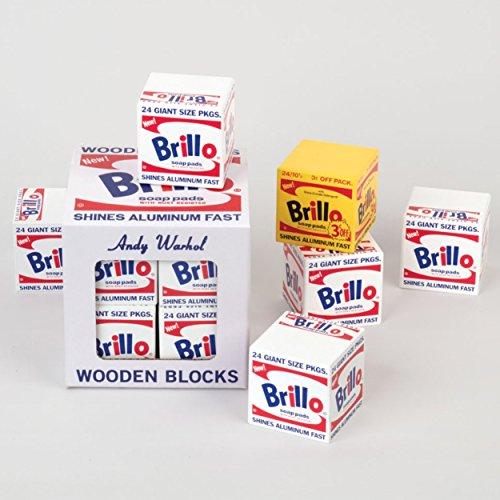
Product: Mudpuppy Andy Warhol Brillo Wooden Blocks - 8 Pieces, 7 White and 1 Yellow Brillo Box Sculptures, Perfect for Children and Adults Ages 2+
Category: Toys & Games | Building Toys | Stacking Blocks
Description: INSPIRED DESIGN: Inspired by Warhol's iconic red, white, and blue Brillo Box sculptures, this collectible boxed block set includes authentic detail that Warhol incorporated into his Brillo installations.
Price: $19.00
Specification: ProductDimensions:4.2x4.2x4.2inches|ItemWeight:1pounds|ShippingWeight:1pounds(Viewshippingratesandpolicies)|DomesticShipping:ItemcanbeshippedwithinU.S.|InternationalShipping:ThisitemcanbeshippedtoselectcountriesoutsideoftheU.S.LearnMore|ASIN:0735351155|Itemmodelnumber:9780735351158|Manufacturerrecommendedage:24monthsandup